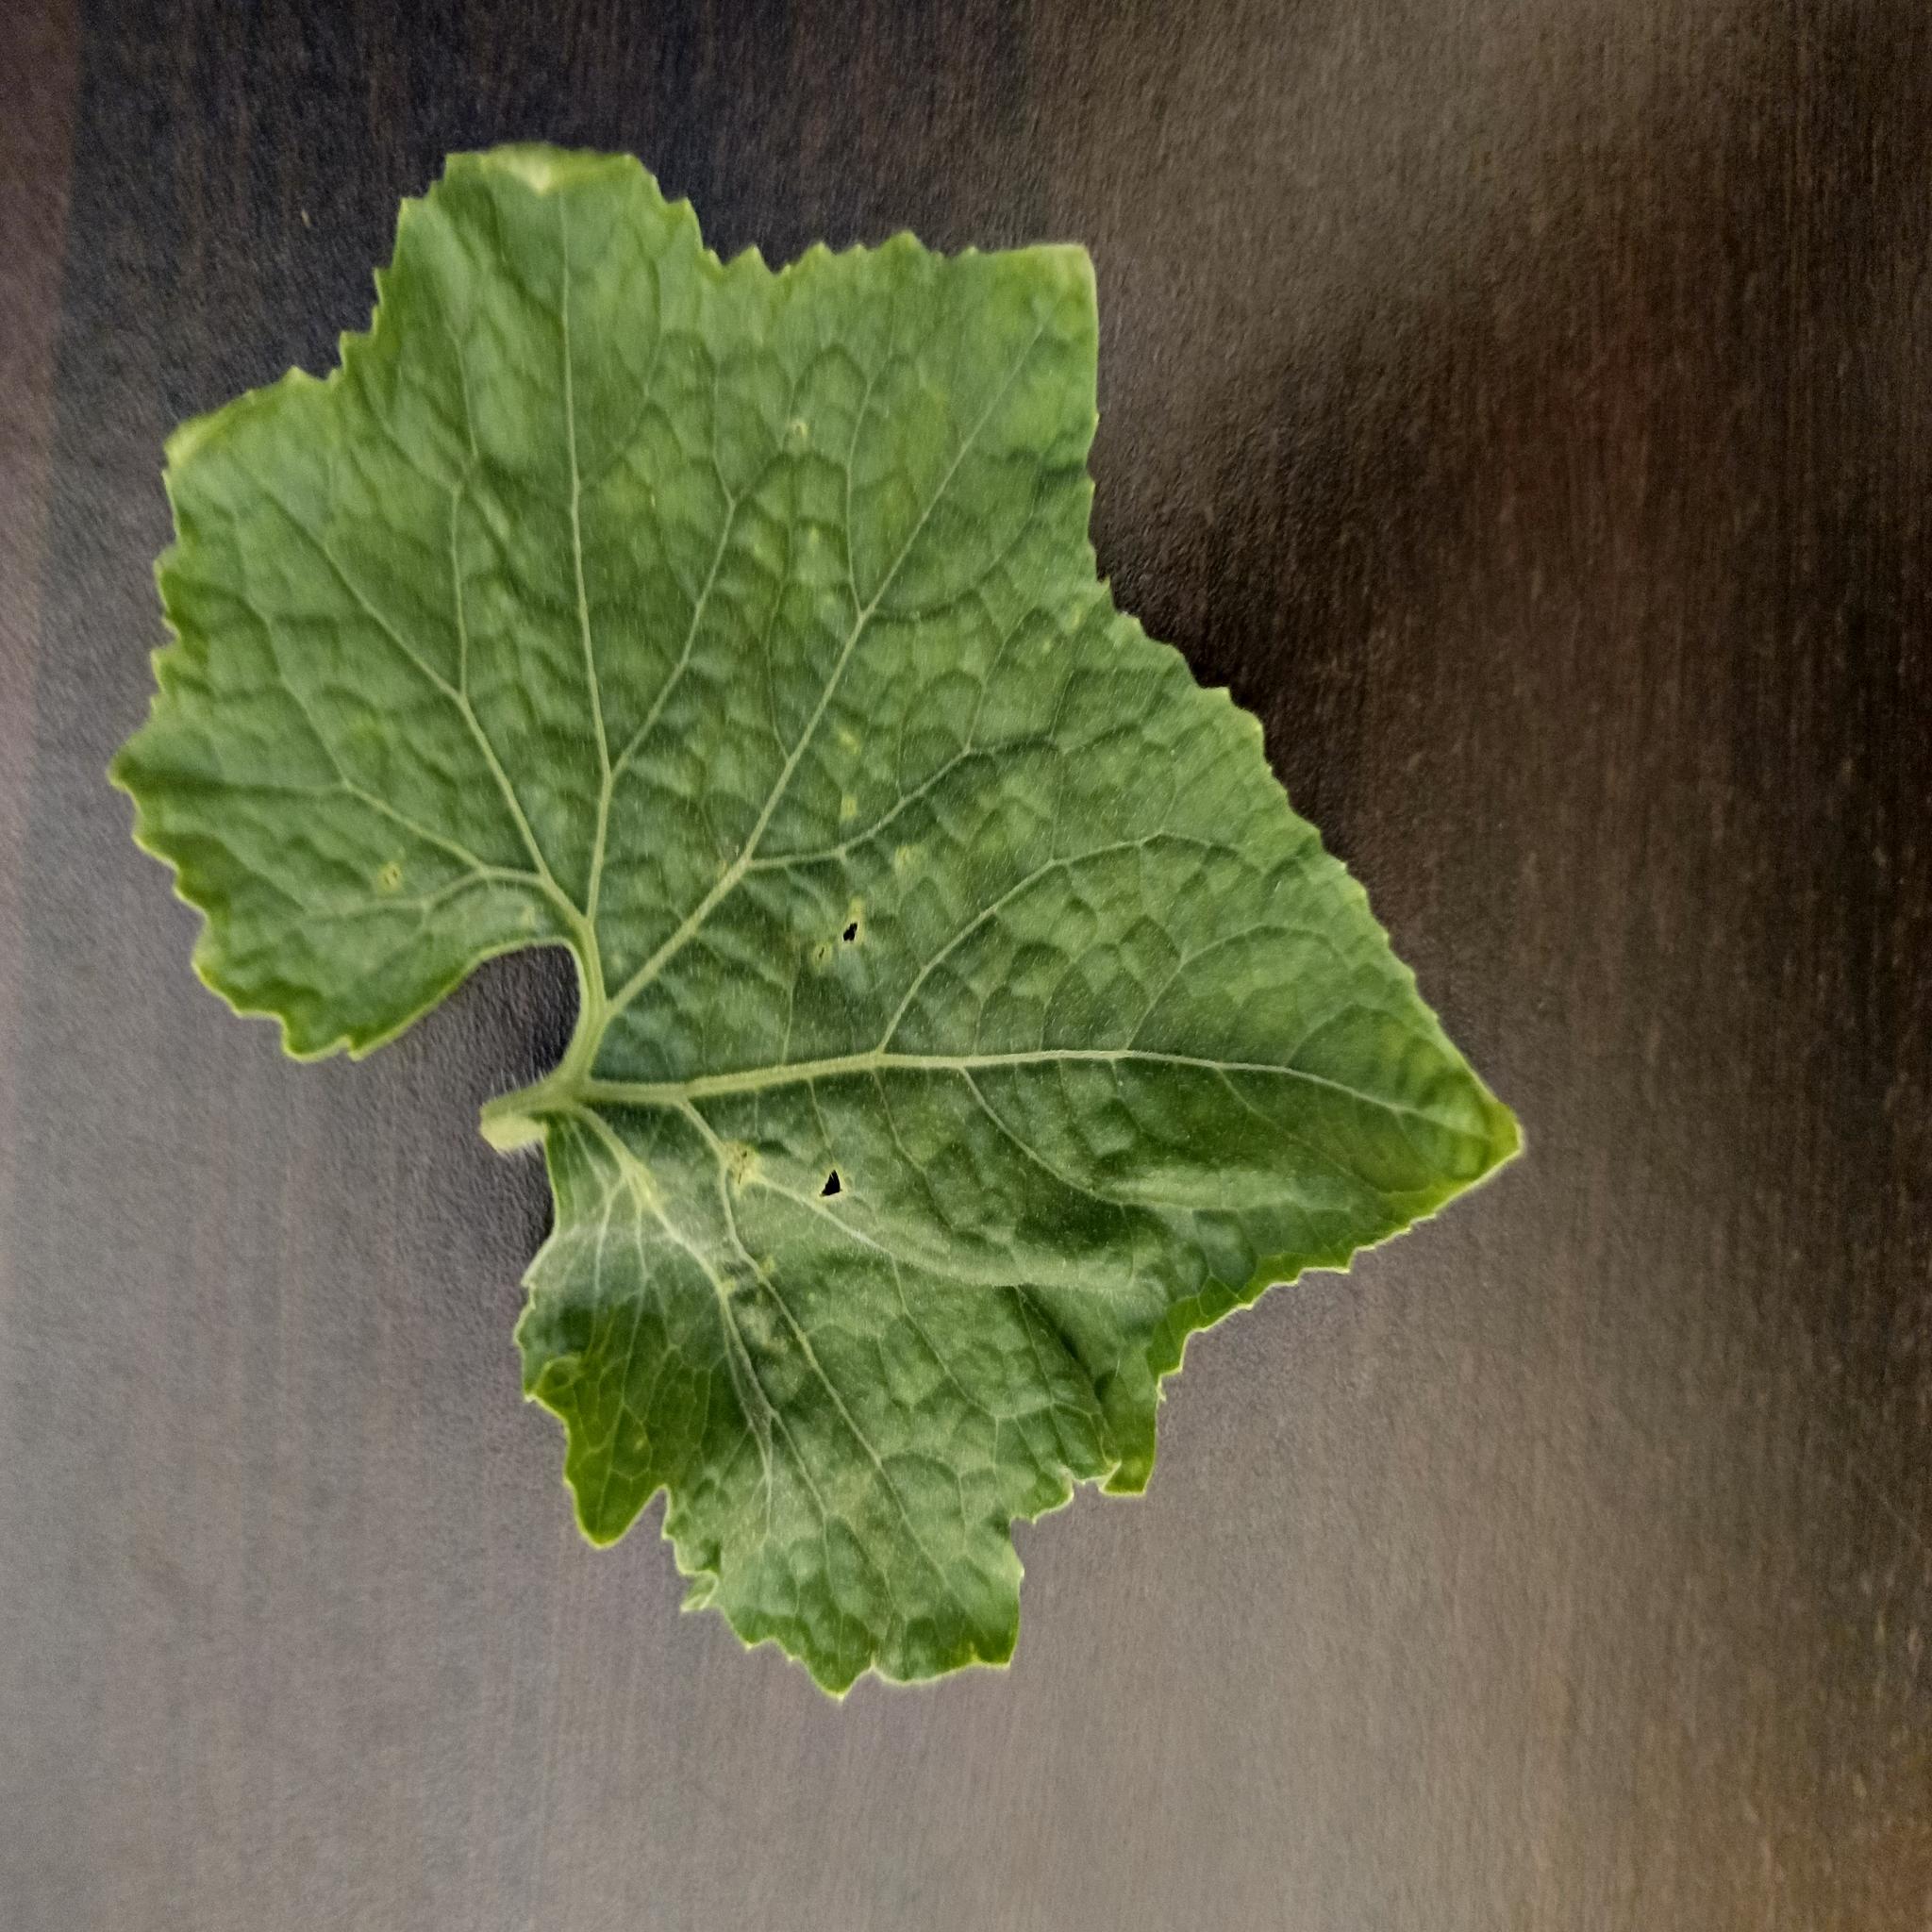
Label: Leaf curl